Joint Navigation Warfare Center

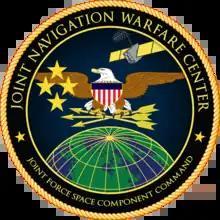
Seal of the Joint Navigation Warfare Center

The Joint Navigation Warfare Center (JNWC) is a subordinate center of United States Space Command's Combined Force Space Component Command. It is responsible for planning and coordinating navigation warfare operations. The JNWC is located at Kirtland Air Force Base.